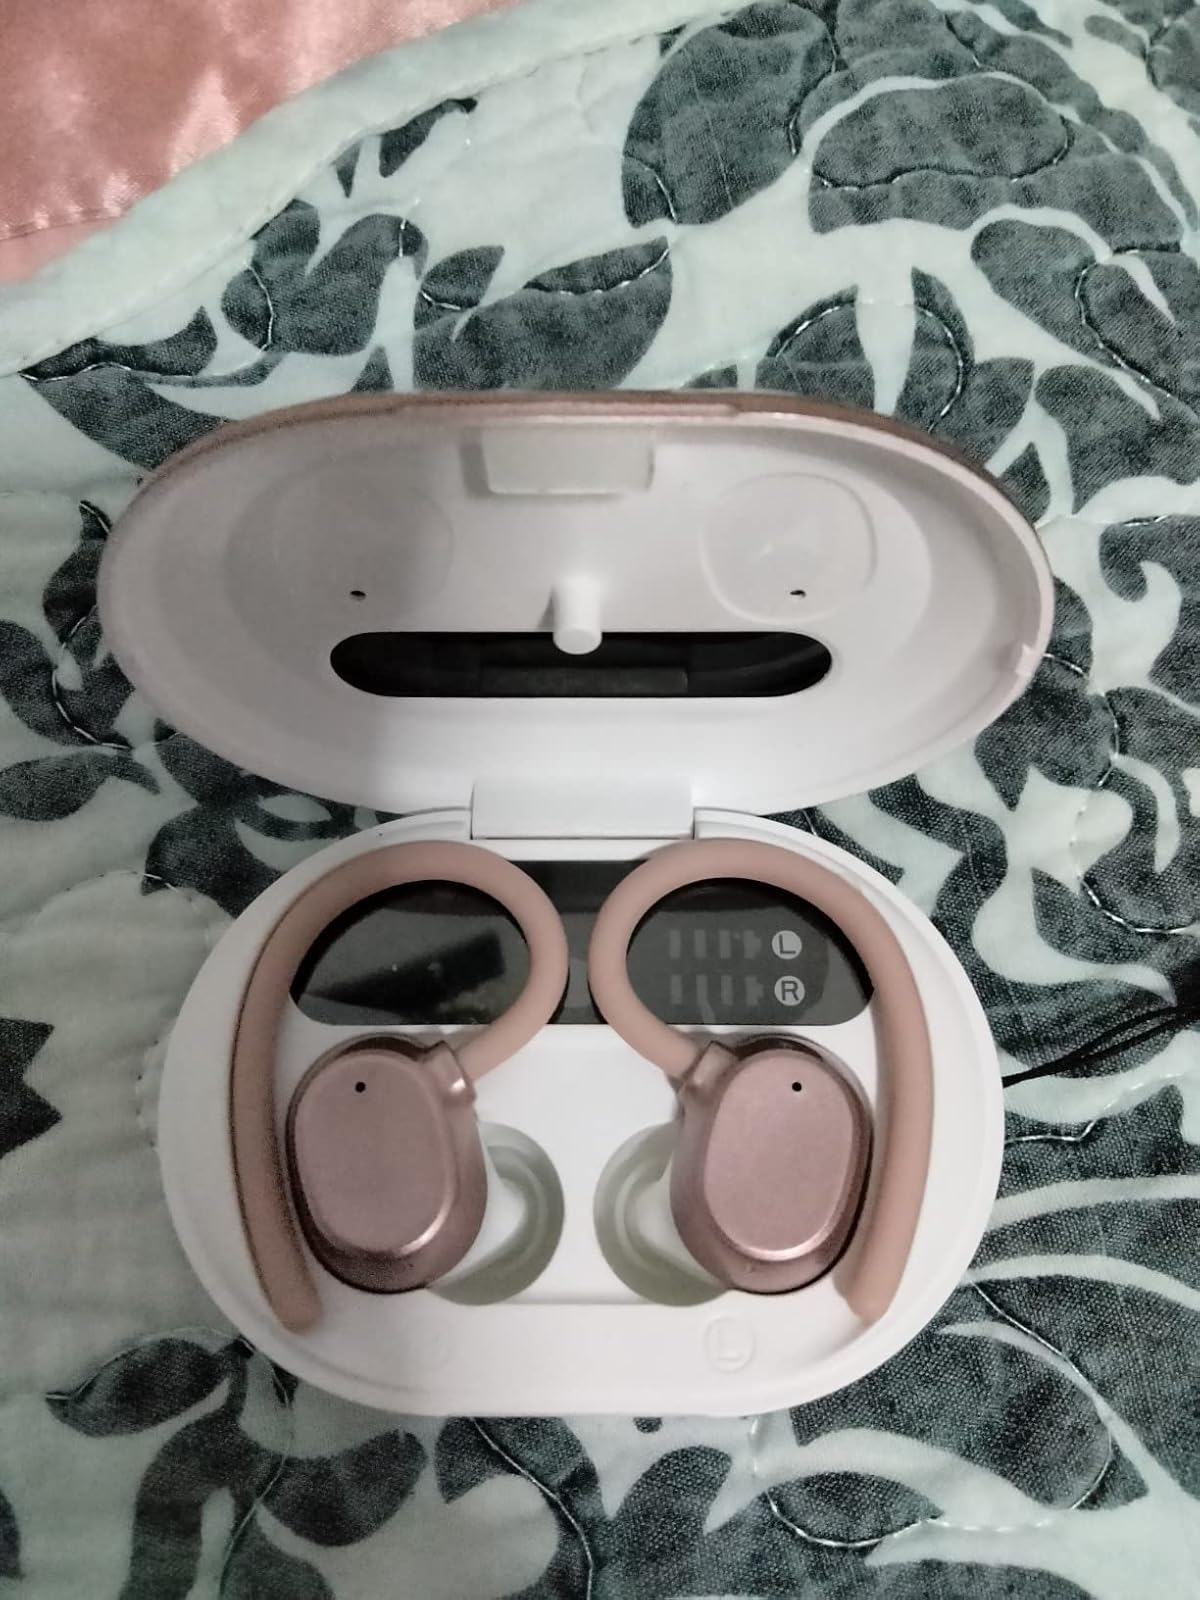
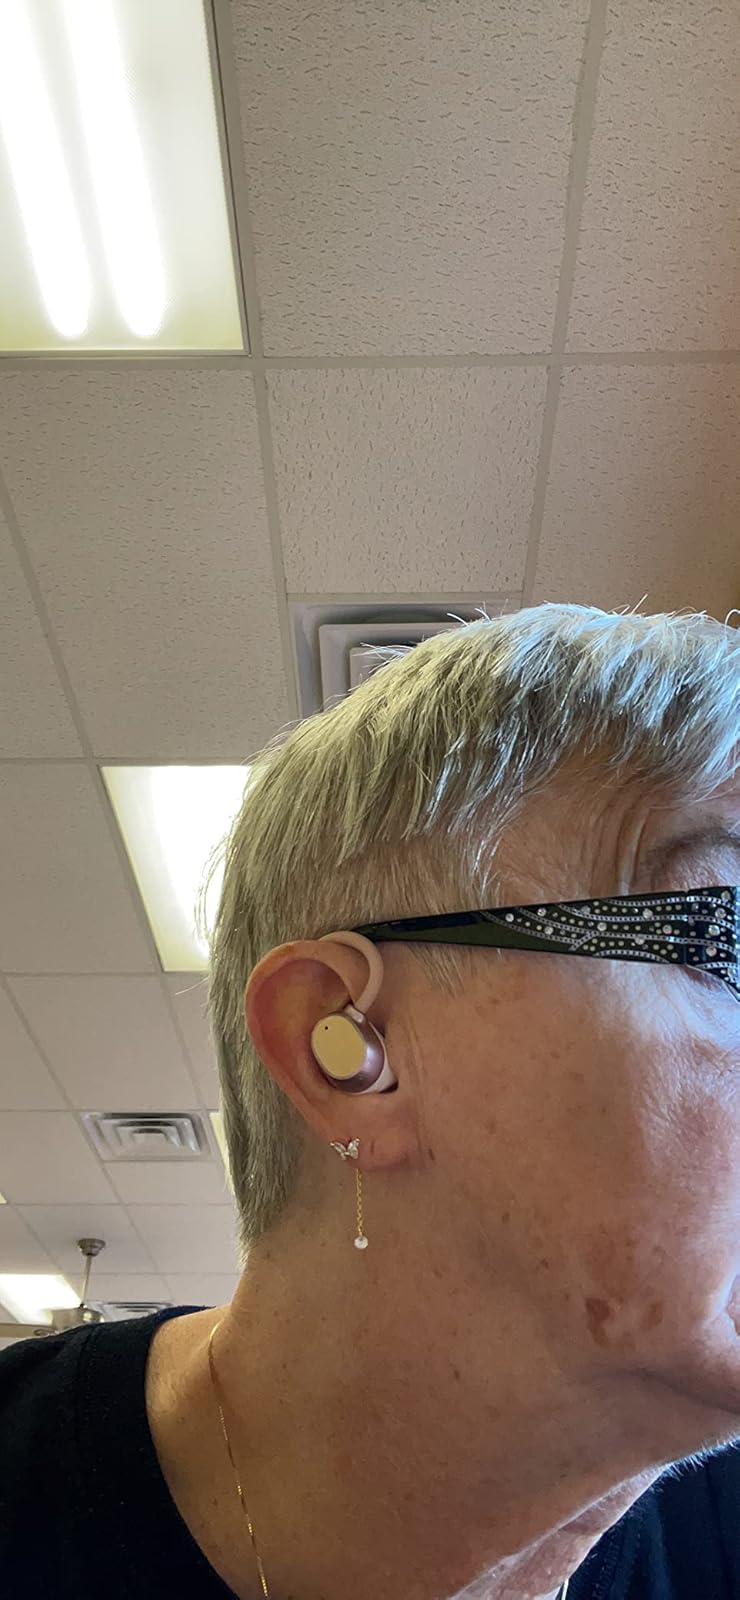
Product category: earbuds
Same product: yes